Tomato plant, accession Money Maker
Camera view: horizontal (90 deg, fisheye); turntable rotation: 240 degrees
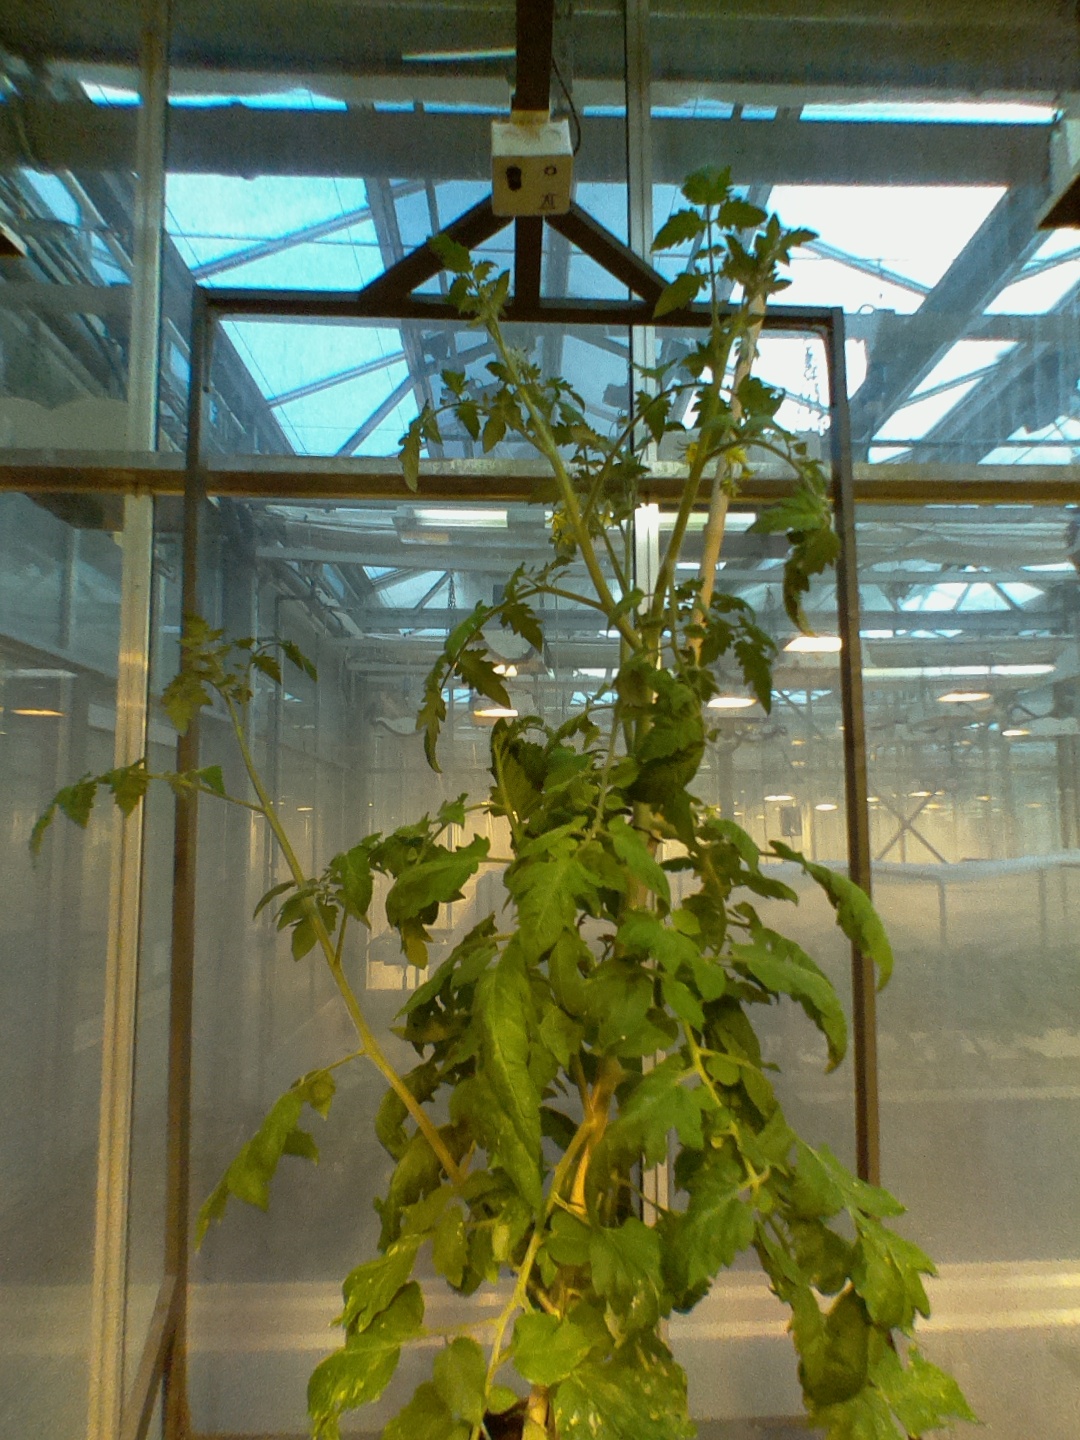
BBCH growth stage 68: Full flowering, 80%-90% of flowers open, more petals falling